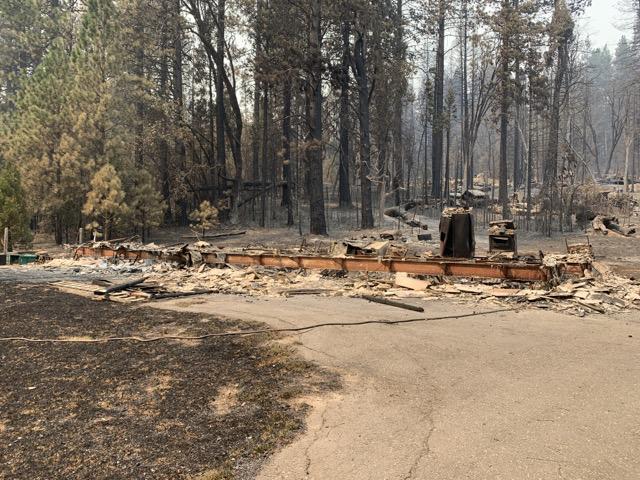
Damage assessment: destroyed